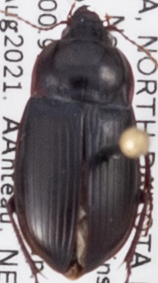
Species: Amara obesa
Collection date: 2021-08-24
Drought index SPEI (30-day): -1.898
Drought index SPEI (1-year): -2.09
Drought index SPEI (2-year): -1.642